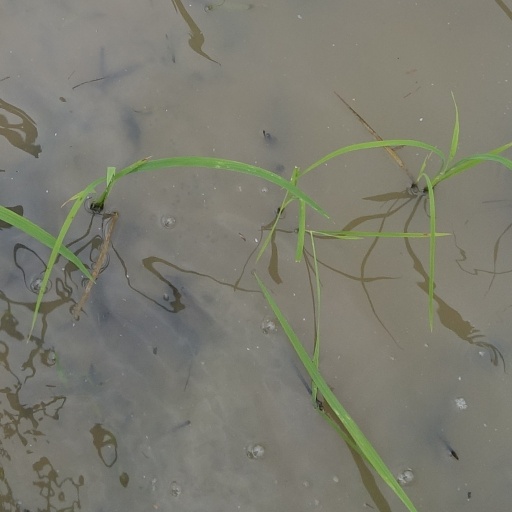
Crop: rice